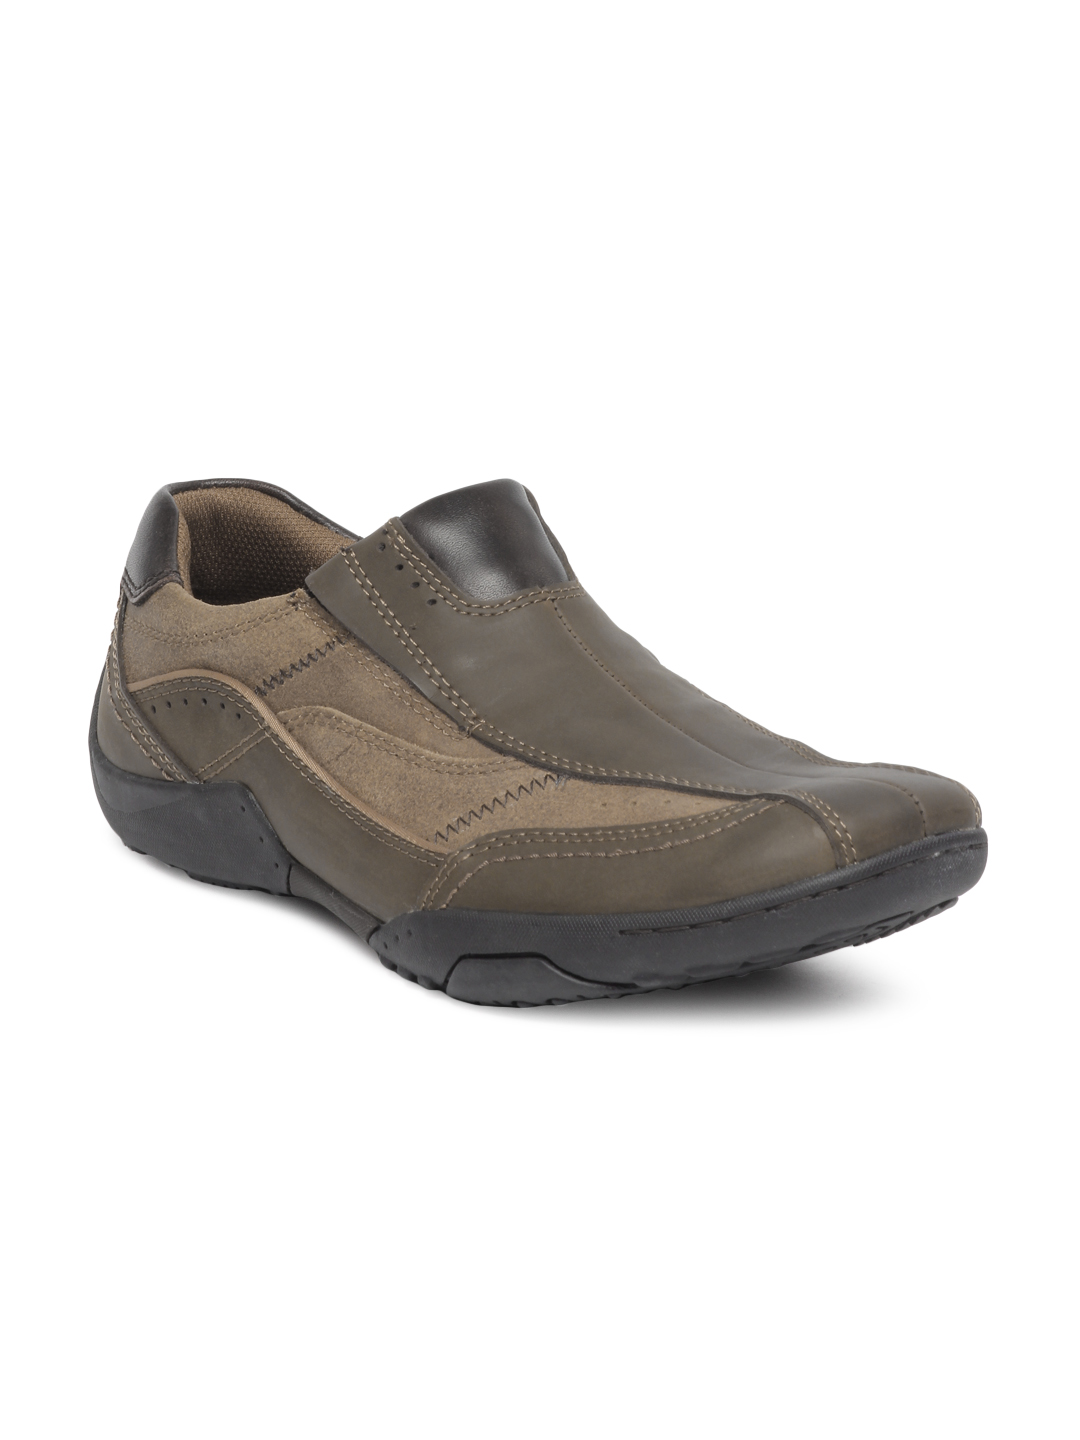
Clarks Men Brown Shoes
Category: Footwear / Shoes / Casual Shoes
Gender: Men
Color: Brown
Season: Spring 2012
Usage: Casual